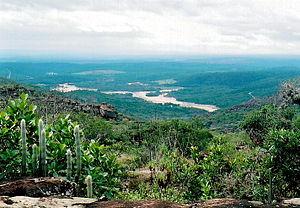
Le rio Paraguaçu est un fleuve brésilien qui coule dans l'État de Bahia. Il se jette dans l'Océan Atlantique au niveau de la baie Baía de Todos os Santos non loin de la grande ville de Salvador, capitale de l'État. Il est le plus important cours d'eau coulant intégralement sur le territoire de l'État de Bahia.